Jordan Hill (basketball)

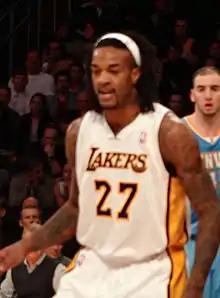
Hill with the Lakers in January 2013

Jordan Craig Hill (born July 27, 1987) is an American former professional basketball player.